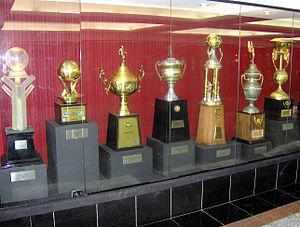
Le Clube de Regatas Flamengo est un club omnisports brésilien de la ville de Rio de Janeiro, originaire du quartier de Flamengo et aujourd'hui basé dans la Gávea. Il est principalement reconnu pour sa section de football, mais comporte également des sections d'aviron, de natation, de volley-ball, de basket-ball et d'autres disciplines encore. Fondé en tant que club d'aviron le 17 novembre 1895, il n'ouvre sa section de football qu'au début des années 1910 en disputant son premier match le 3 mai 1912.